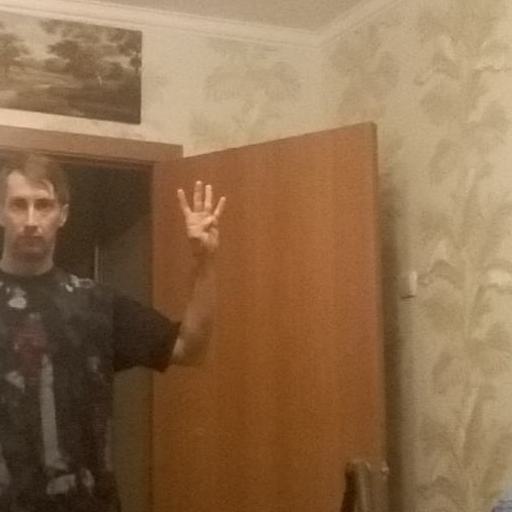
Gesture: four